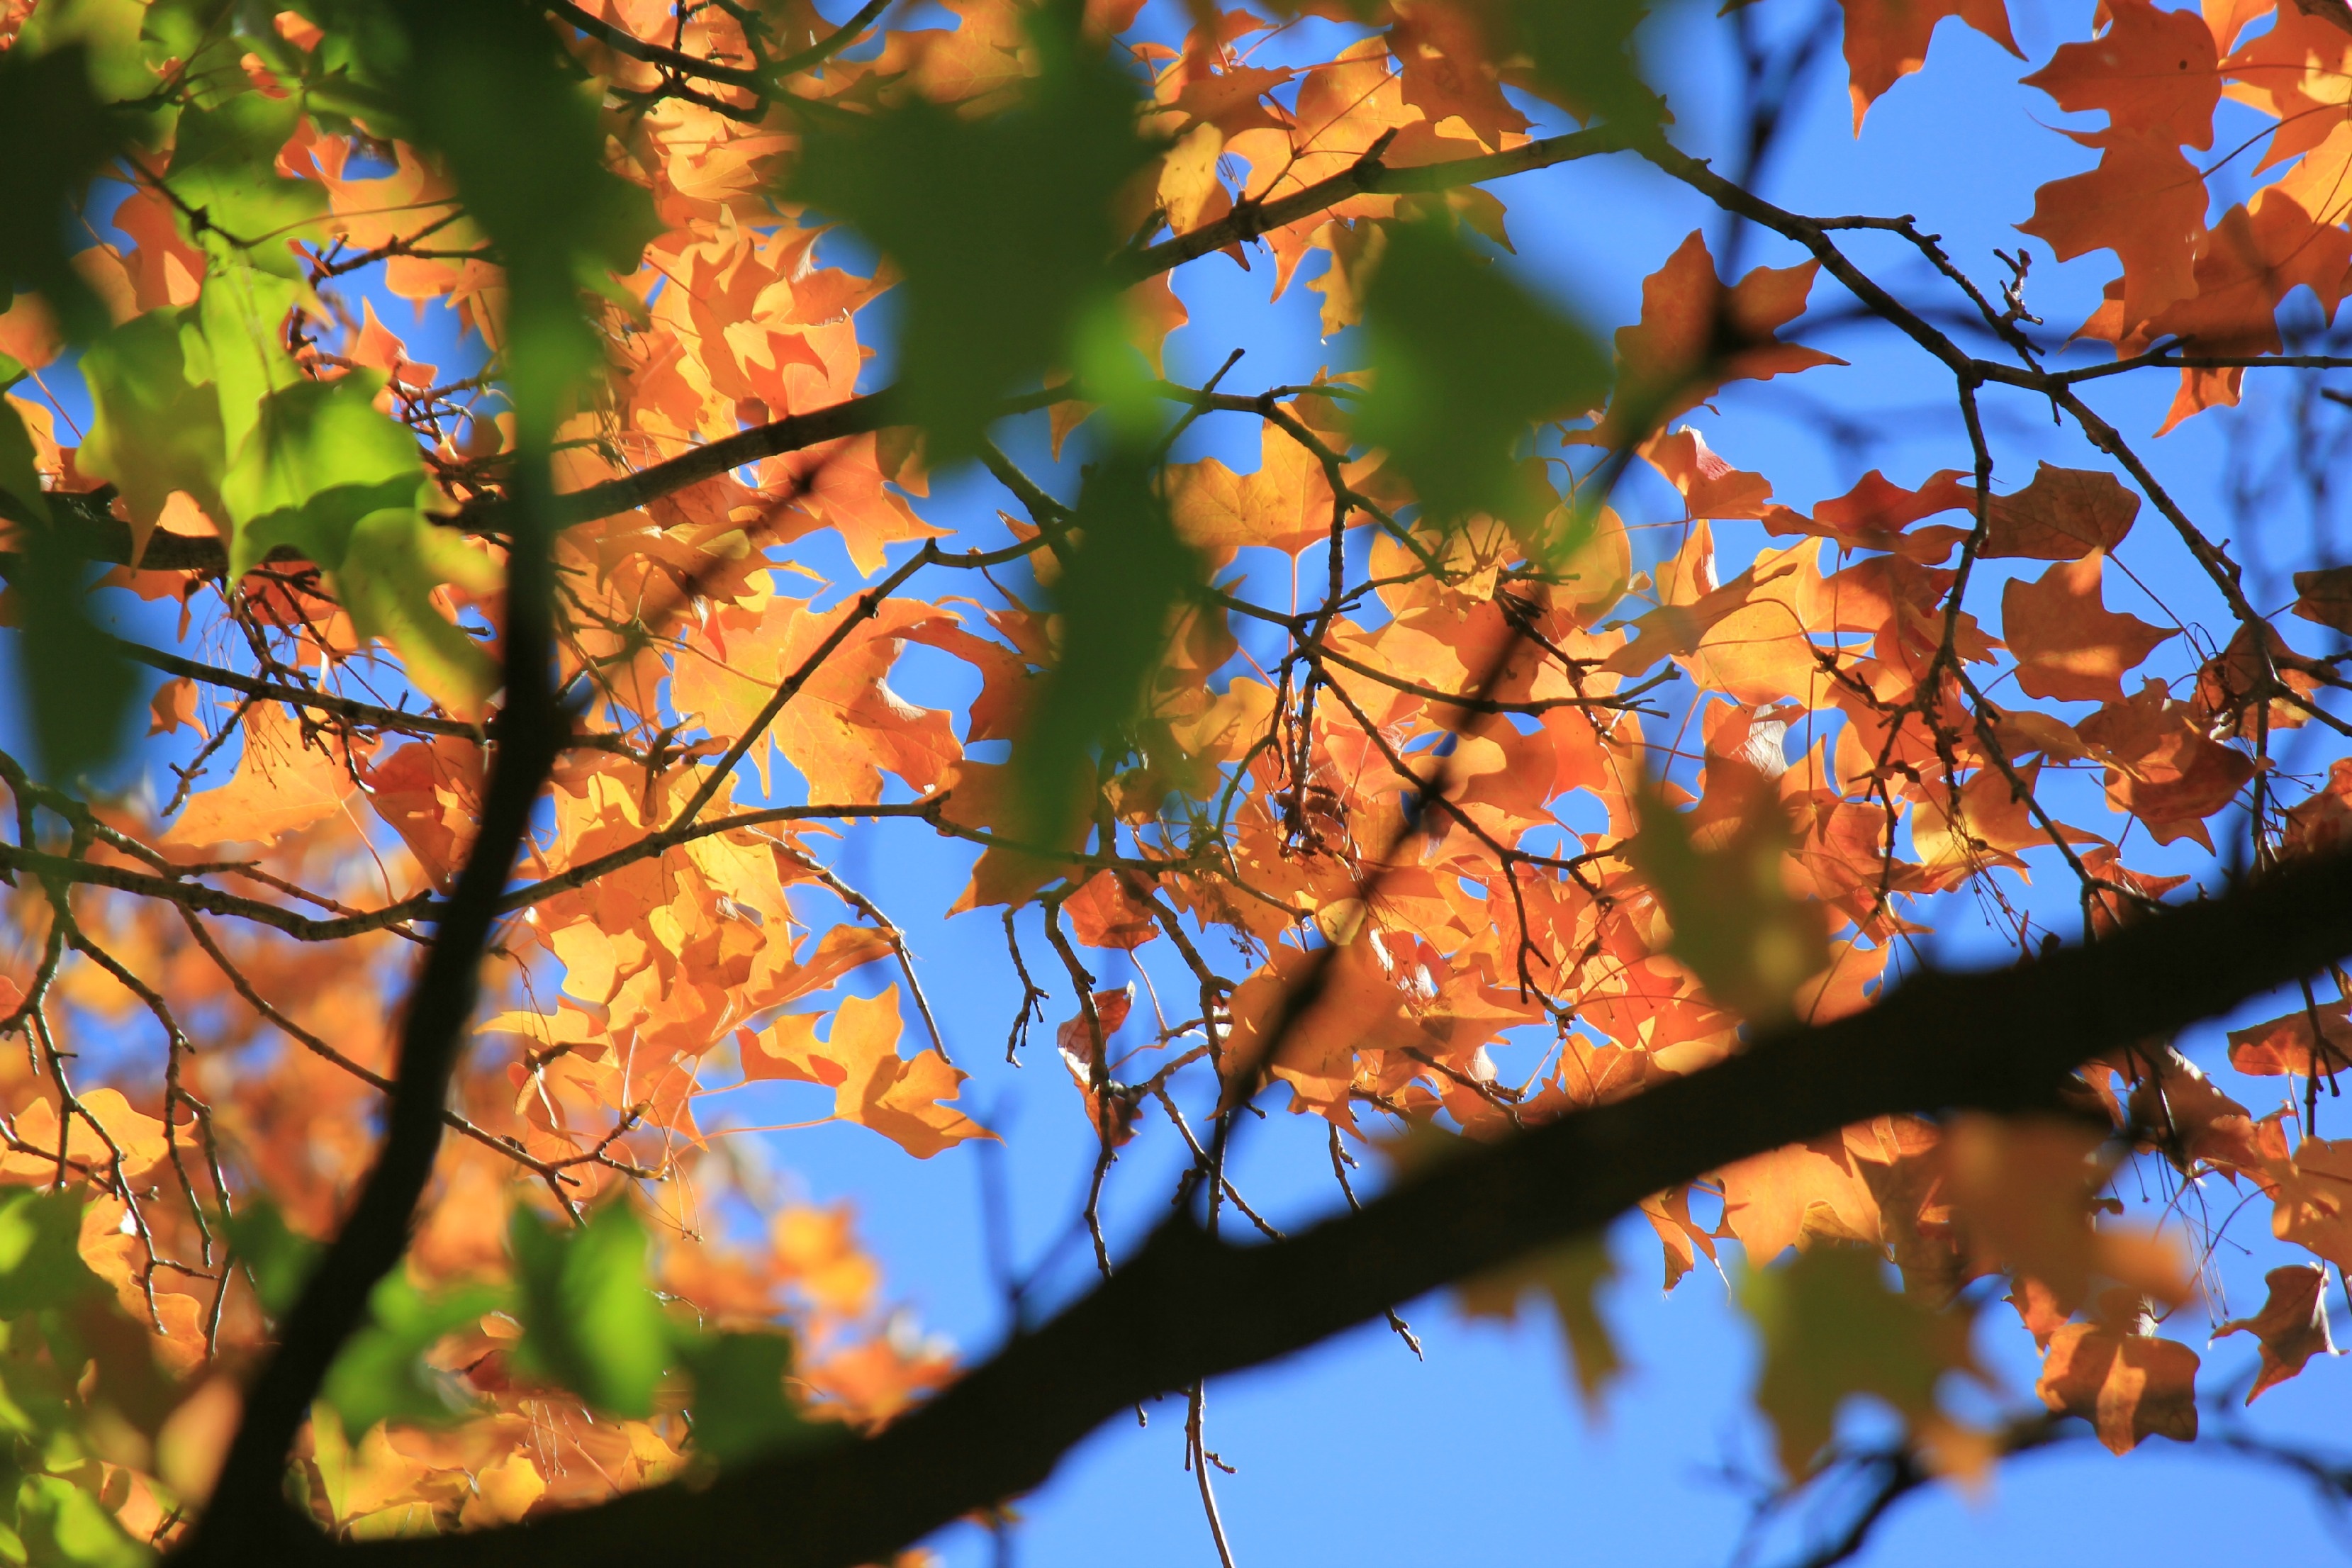
tree, nature, outdoor, branch, plant, sunlight, leaf, fall, flower, orange, green, reflection, red, autumn, season, blue sky, leaves, colors, october, autumn leaves, flowering plant, fall tree, woody plant